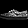
Label: Sneaker